Human physiology of underwater diving

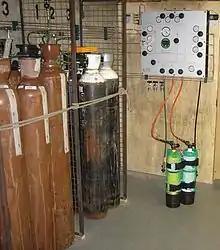
Narcosis while deep diving is prevented by breathing a gas mixture containing helium. Helium is stored in brown cylinders.

The most straightforward way to avoid nitrogen narcosis is for a diver to limit the depth of dives. Since narcosis becomes more severe as depth increases, a diver keeping to shallower depths can avoid serious narcosis. Most recreational diver certification agencies will only certify basic divers to depths of , and at these depths narcosis does not present a significant risk. Further training is normally required for certification up to on air, and this training includes a discussion of narcosis, its effects, and management. Some diver training agencies offer specialized training to prepare recreational divers to go to depths of , often consisting of further theory and some practice in deep dives under close supervision. Scuba organizations that train for diving beyond recreational depths, may forbid diving with gases that cause too much narcosis at depth in the average diver, and strongly encourage the use of other breathing gas mixes containing helium in place of some or all of the nitrogen in air – such as trimix and heliox – because helium has no narcotic effect. The use of these gases forms part of technical diving and requires further training and certification. Commercial surface supplied diving may routinely reach depths of 50 metres on air, but the diver is monitored from the surface and the airway is protected by a full-face mask or helmet.